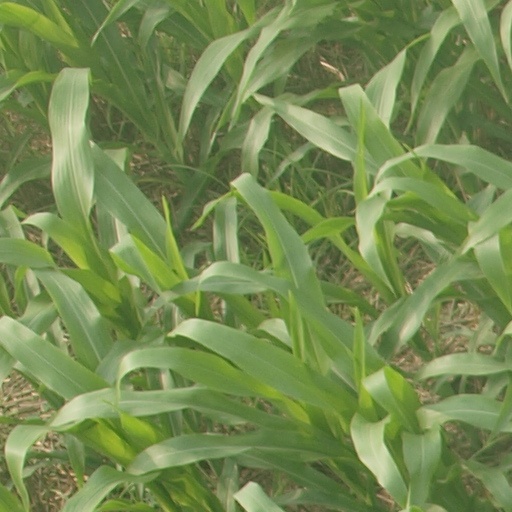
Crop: maize; corn